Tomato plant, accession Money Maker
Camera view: vertical (180 deg); turntable rotation: 60 degrees
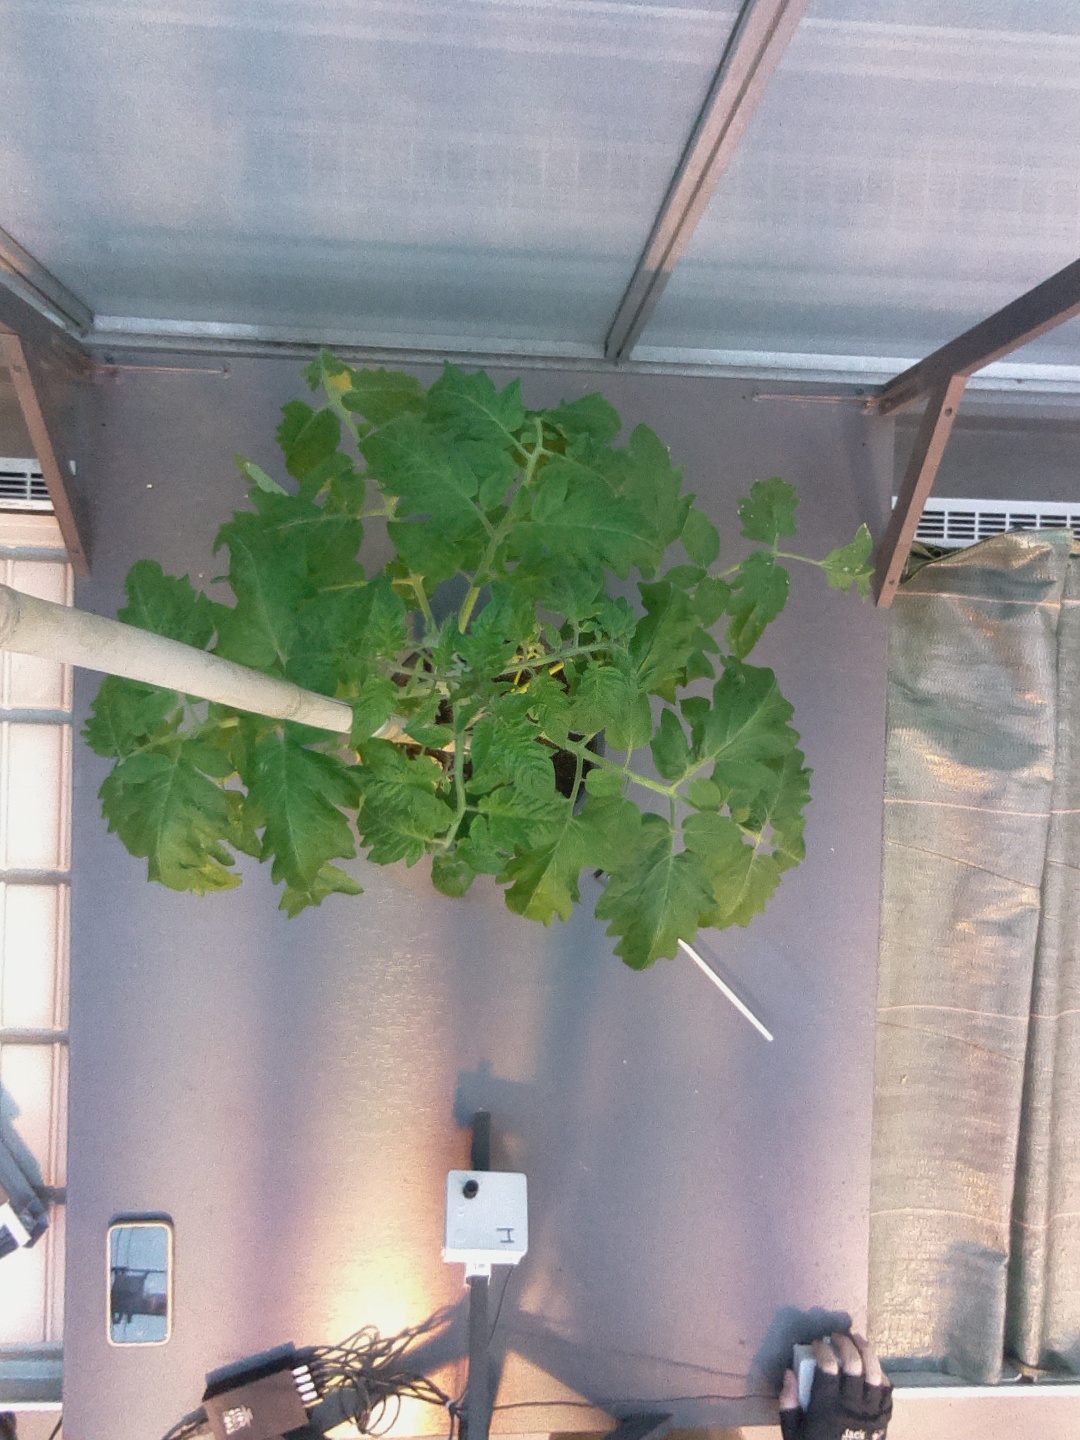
BBCH growth stage 52: 2 inflorescences visible